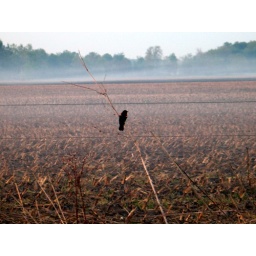
Red winged black bird with light ground fog in the back drop.